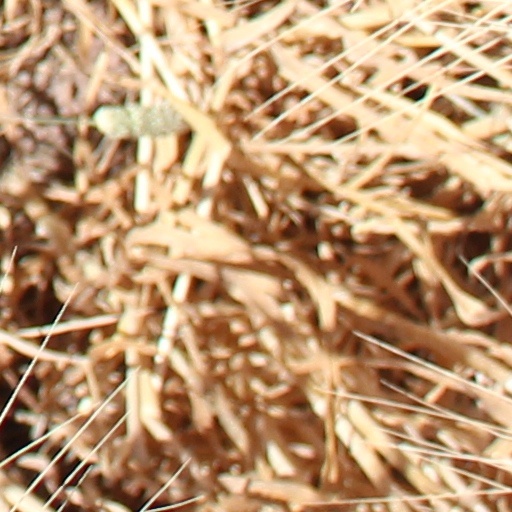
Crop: wheat